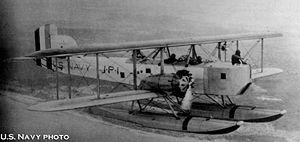
Le Douglas T2D est un bombardier bimoteur américain dont les spécifications émises par les militaires prévoient qu'il puisse être doté d'un train à roues ou de flotteurs et mis en œuvre depuis un porte-avions. Il sera en fait le premier avion bimoteur à opérer depuis un porte-avions.